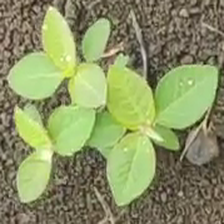
Weed species: Moti_dudhi(Euphorbia_geneculata_L)